Basques

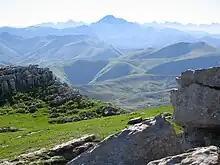
Mountains of the Basque Country

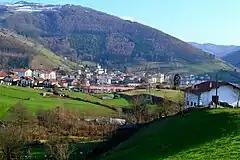
Leitza, in Navarre, Basque Country

The Basque region is divided into at least three administrative units, namely the Basque Autonomous Community and Navarre in Spain, and the arrondissement of Bayonne and the cantons of Mauléon-Licharre and Tardets-Sorholus in the "département" of Pyrénées Atlantiques, France.